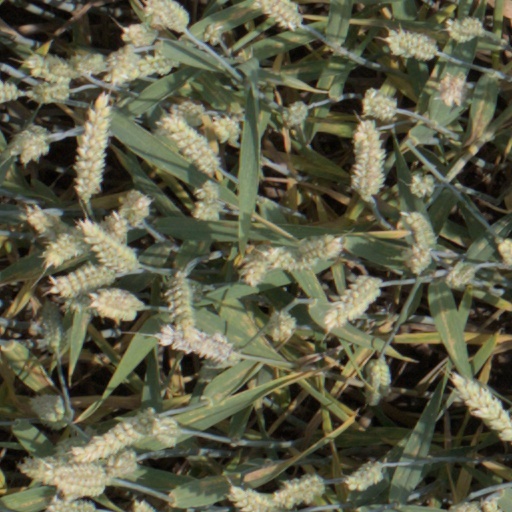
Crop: wheat